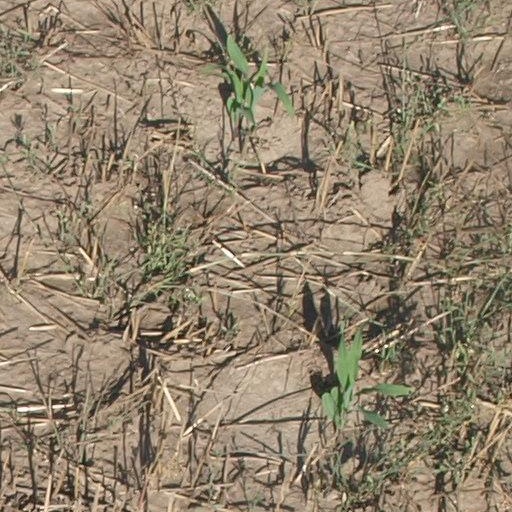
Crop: maize; corn